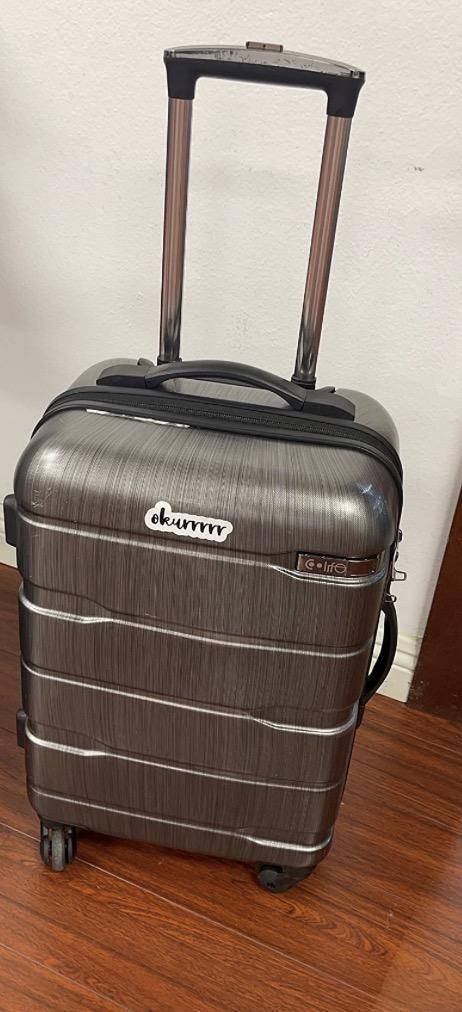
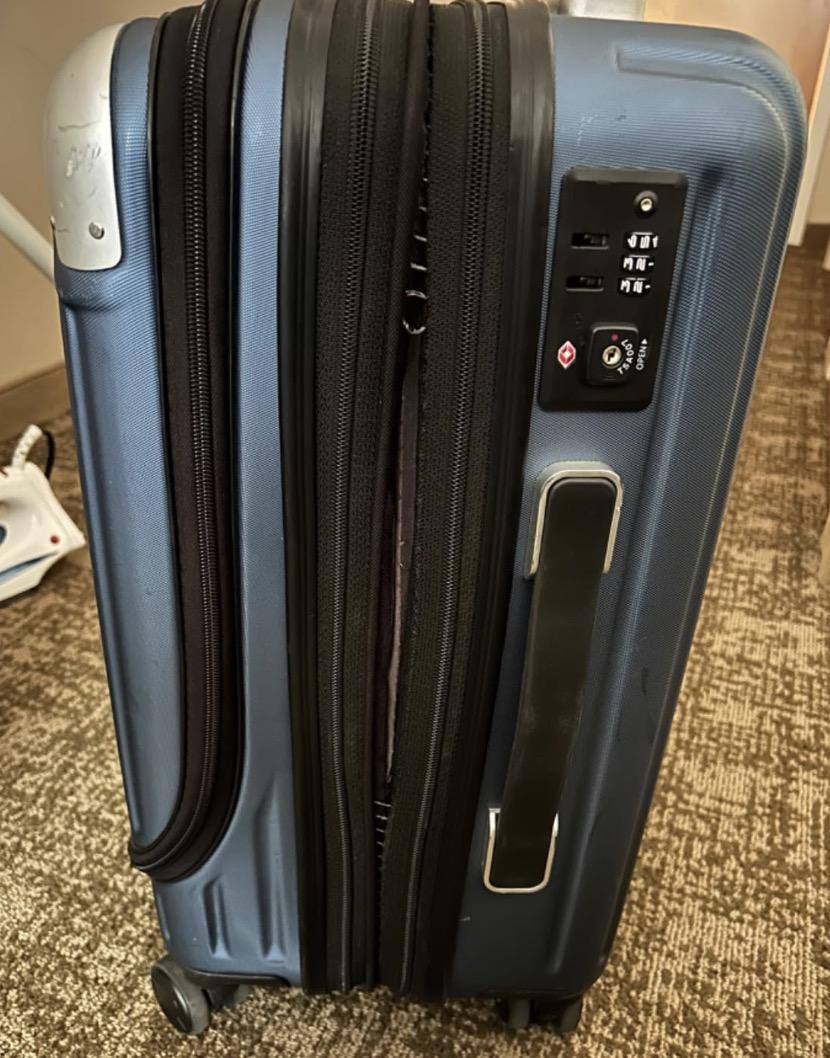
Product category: items_tea
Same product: no